Borgo Santo Spirito

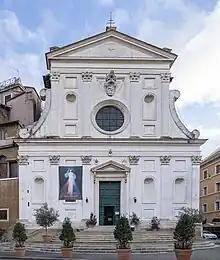
Santo Spirito in Sassia. To the right "Via dei Penitenzieri", in the background "Porta Santo Spirito" by Antonio da Sangallo the Younger

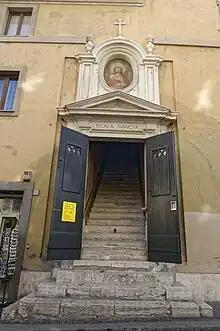
The "Scala Santa" along Borgo Santo Spirito

Between the hospital and Via dei Penitenzieri in the 15th century lay some houses belonging to the Tomacelli and then to the Migliorati.